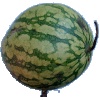
Label: watermelon